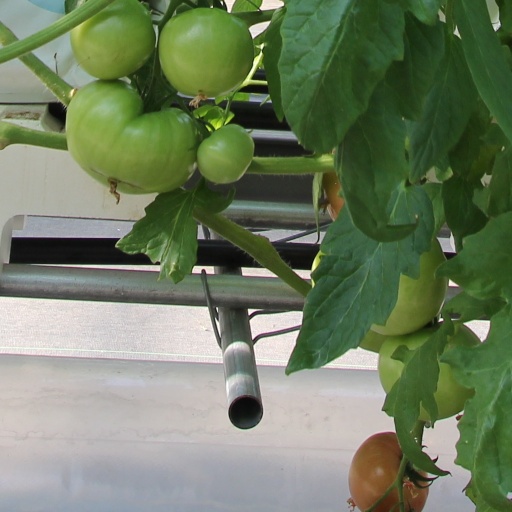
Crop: tomato